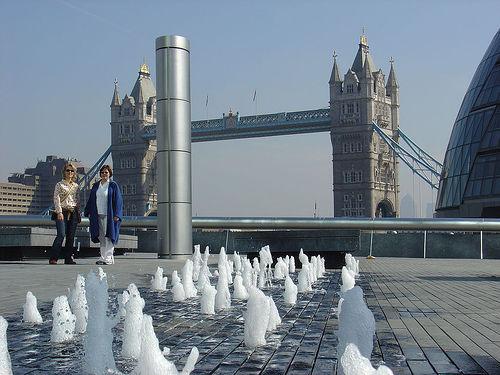
Weather: sun or clear